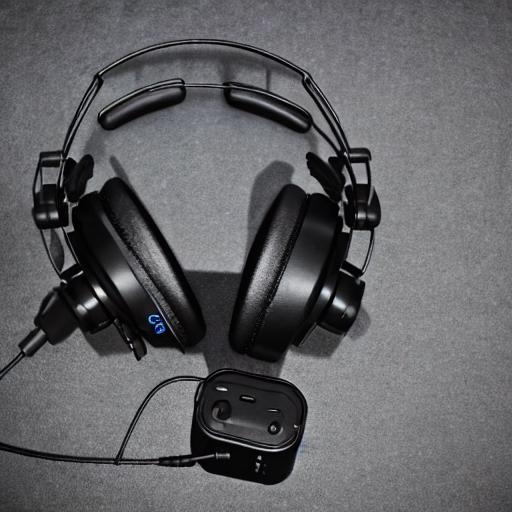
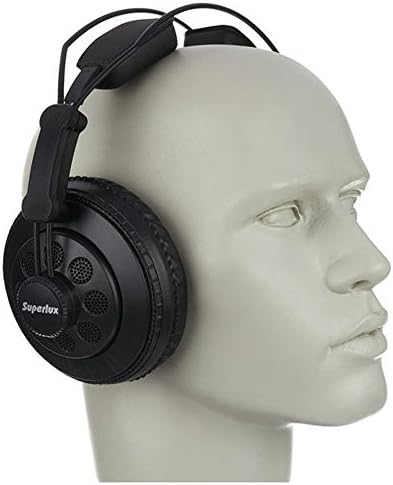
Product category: headphones
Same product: no